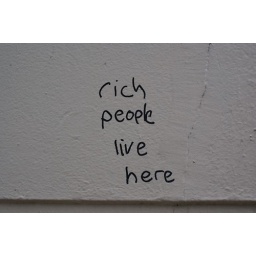
I saw this writing on the wall of some houses near a big park.